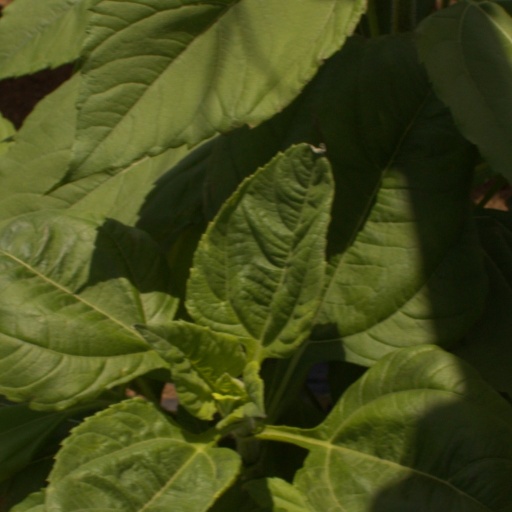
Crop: Jerusalem artichoke